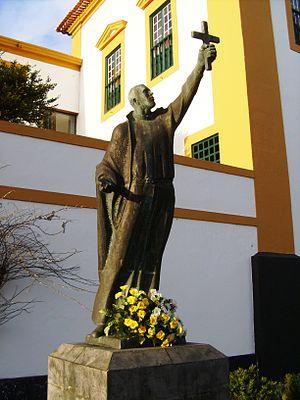
Le bienheureux Jean-Baptiste Machado de Távora, né vers 1581 à Angra, dans les Açores, et mort le 22 mai 1617 à Kôri au Japon, était un prêtre jésuite portugais, missionnaire au Japon. Première victime de la Grande persécution au Japon, il est béatifié en 1867. Liturgiquement il est commémoré le 4 février.